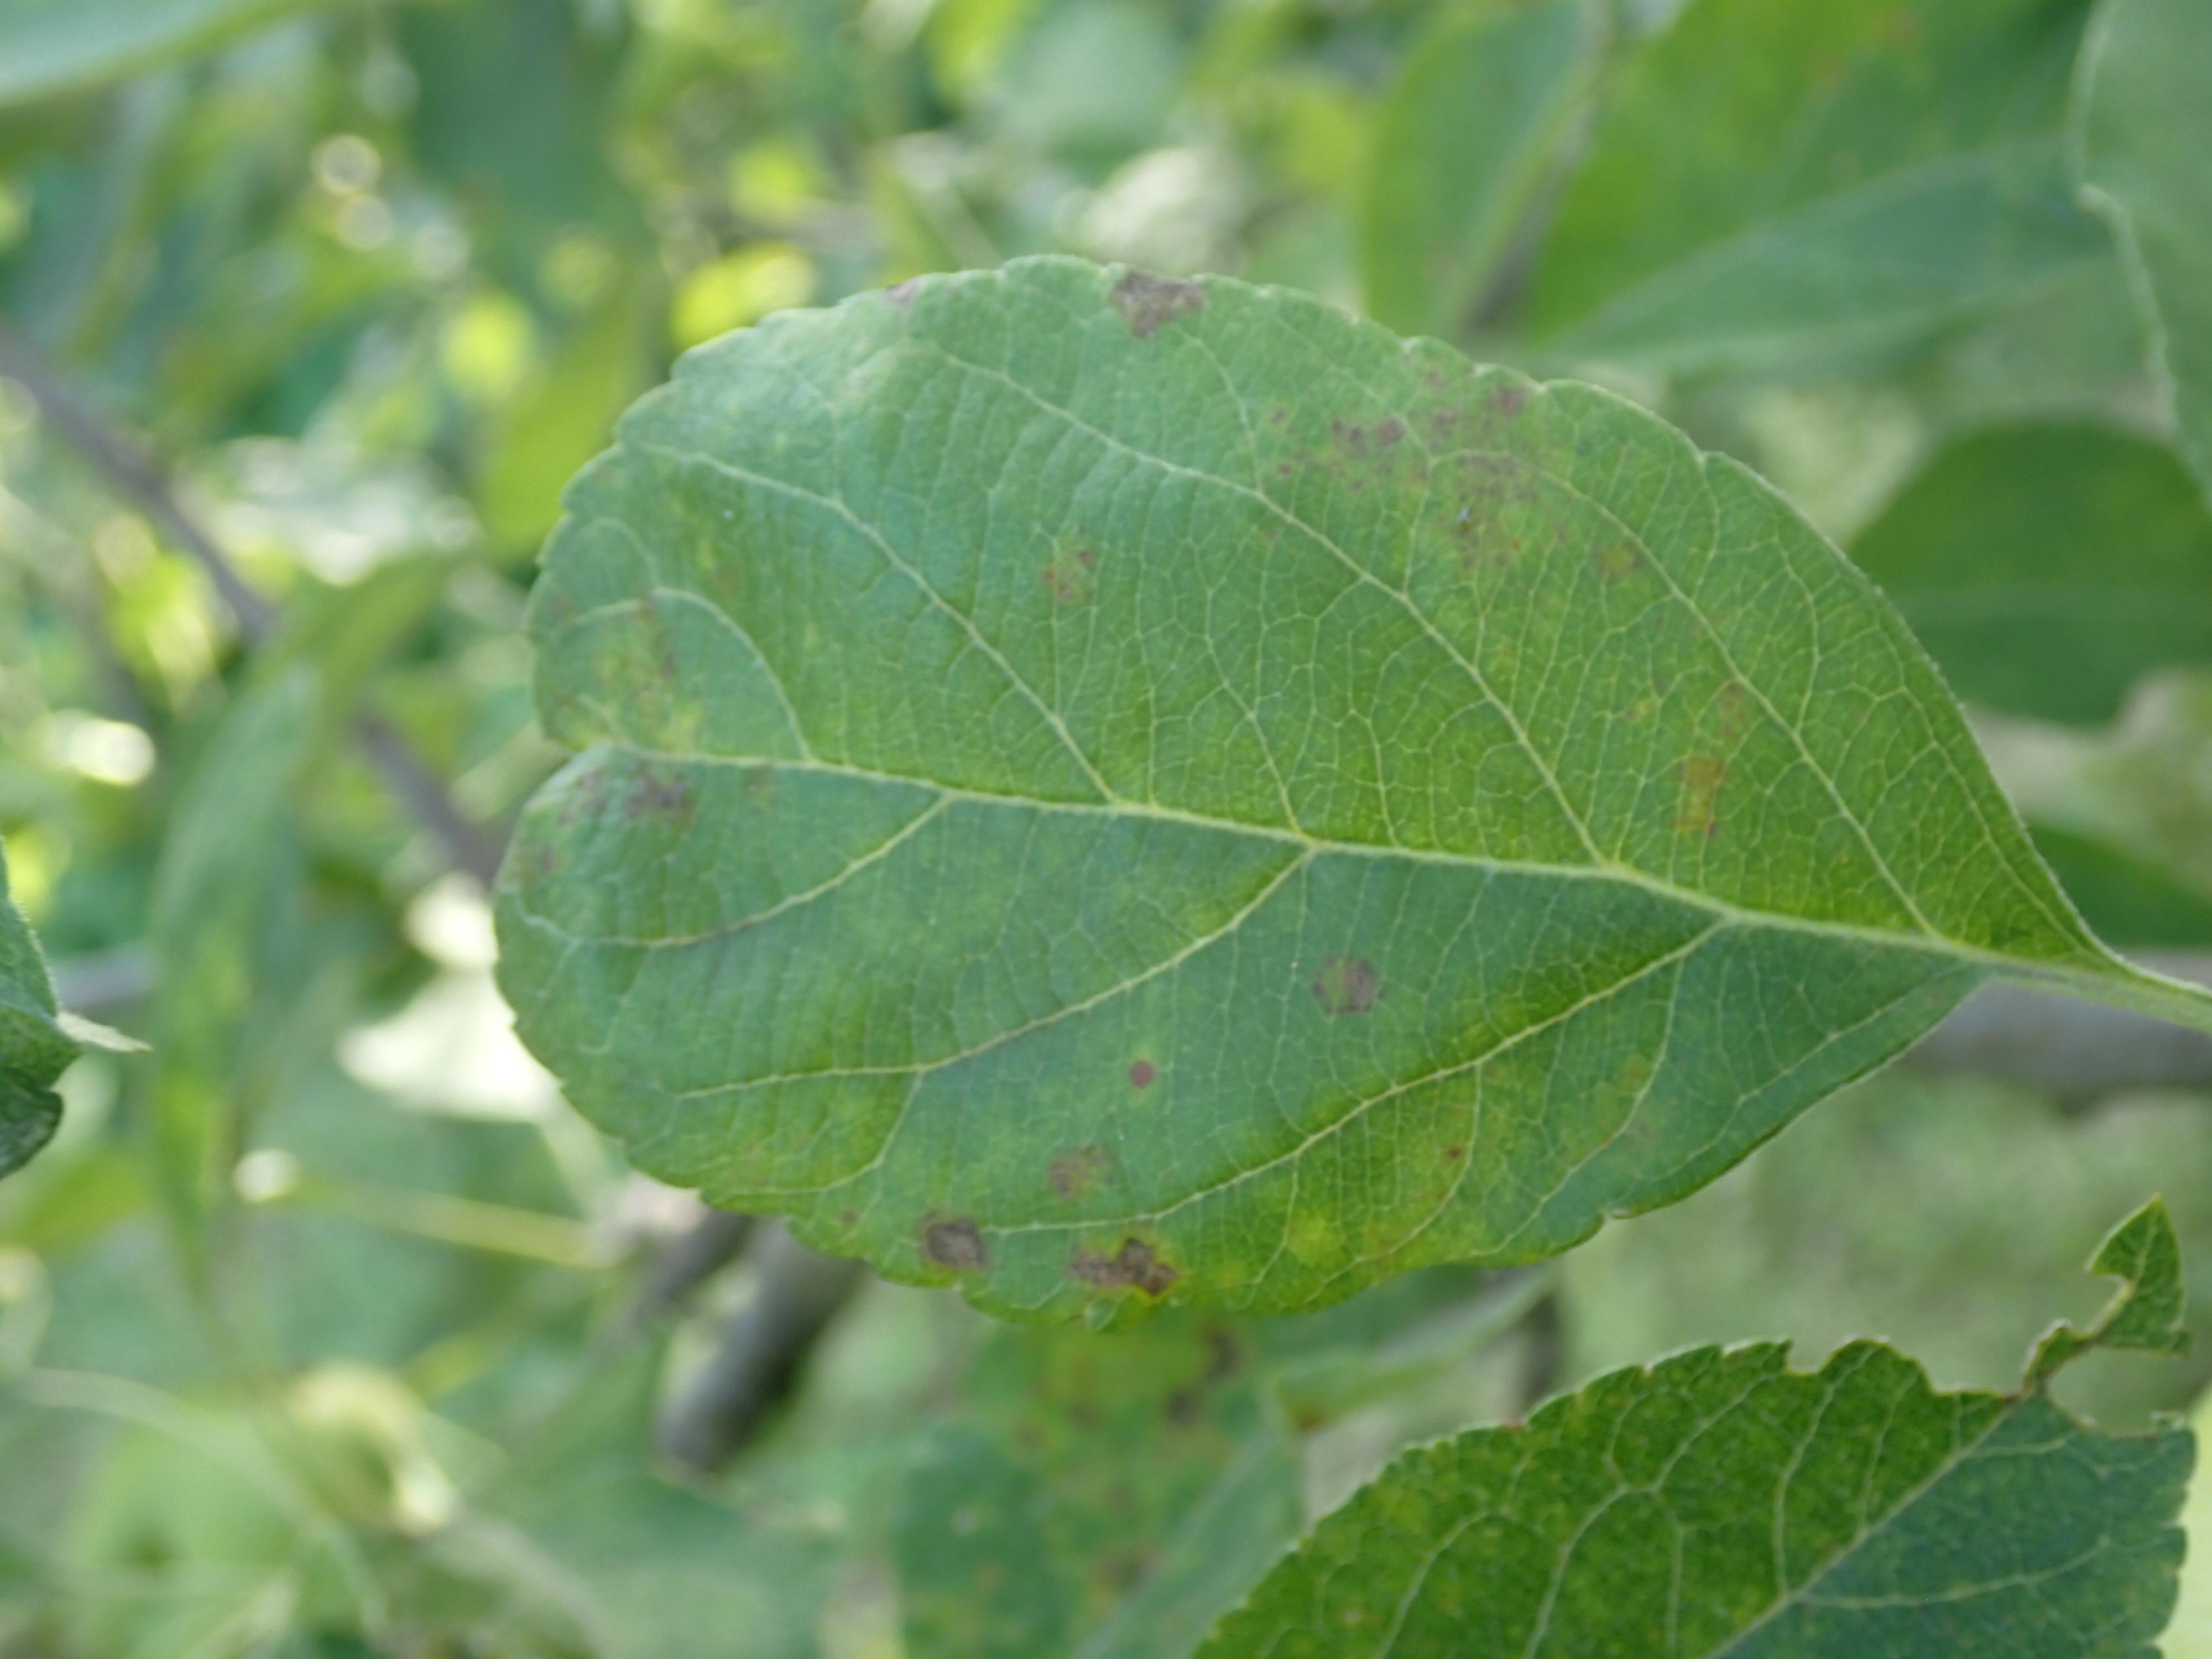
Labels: scab